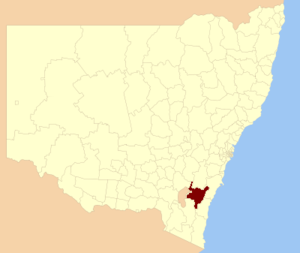
Le conseil de Palerang est une ancienne zone d'administration locale située dans l'État de Nouvelle-Galles du Sud en Australie.
Le conseil de la région de Queanbeyan–Palerang est une zone d'administration locale située dans l'État de Nouvelle-Galles du Sud en Australie. Son siège est à Queanbeyan.